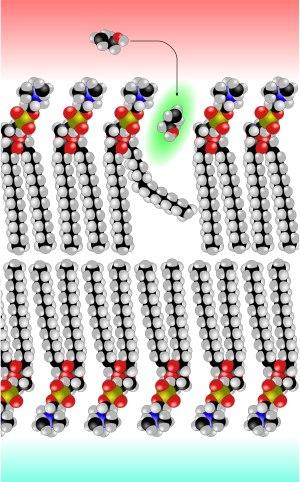
La barrière hémato-encéphalique doit assurer à la fois la protection, le transport d'aliments et d'oxygène vers le cerveau, et l’élimination des déchets. Les aliments solubles et les peptides franchissent la barrière hémato-encéphalique pour l’essentiel par des transporteurs ou des canaux spécifiques à travers la membrane cellulaire. La plupart des autres composés solubles passent – dans une certaine mesure – par diffusion passive.